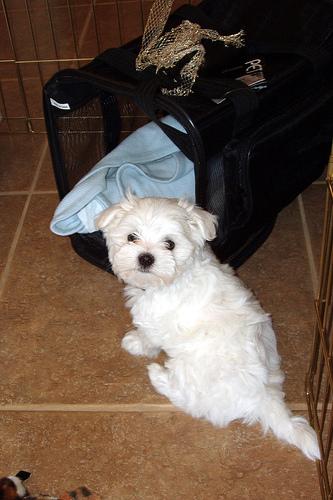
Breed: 249-n000101-Maltese_dog